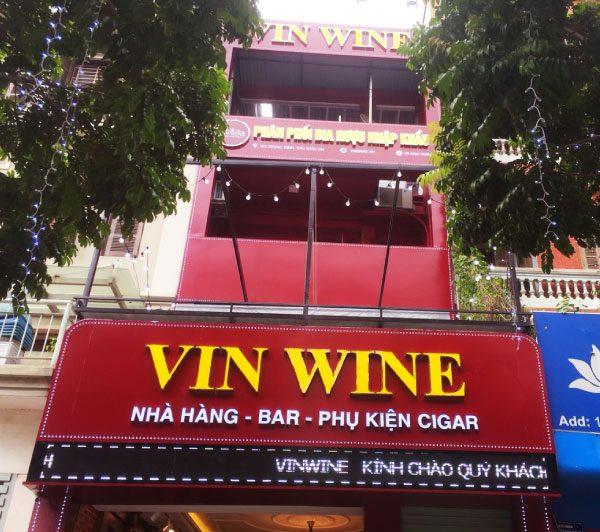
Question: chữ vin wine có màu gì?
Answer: có màu vàng